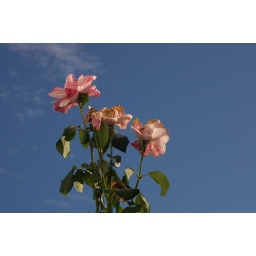
October 20th. Outside the house next door and about to be pruned. I just caught them in time.